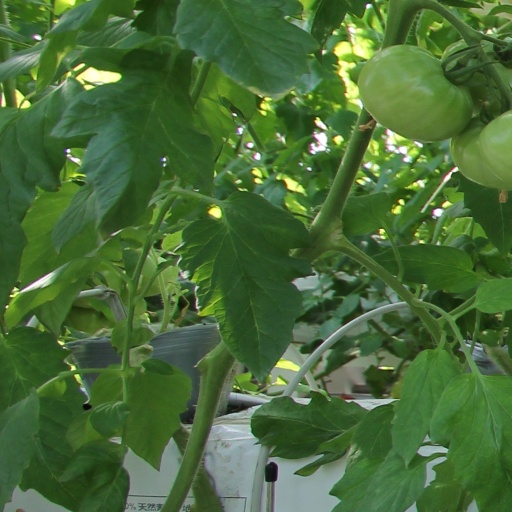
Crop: tomato